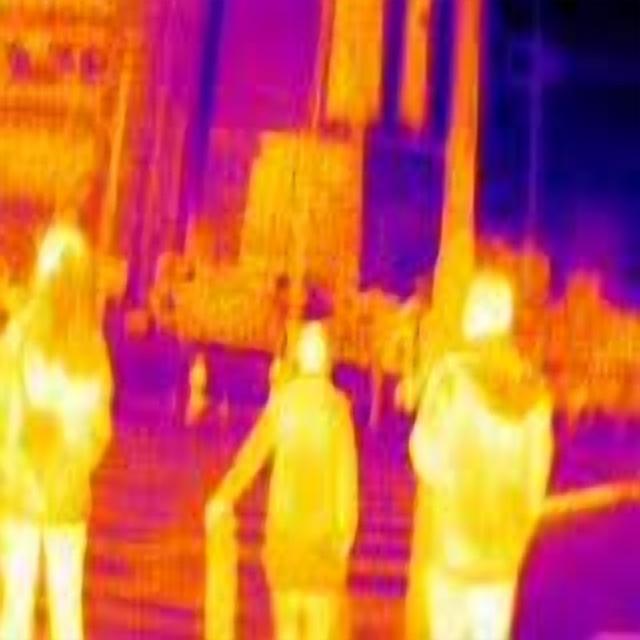
Detected objects:
label: person
label: person
label: person